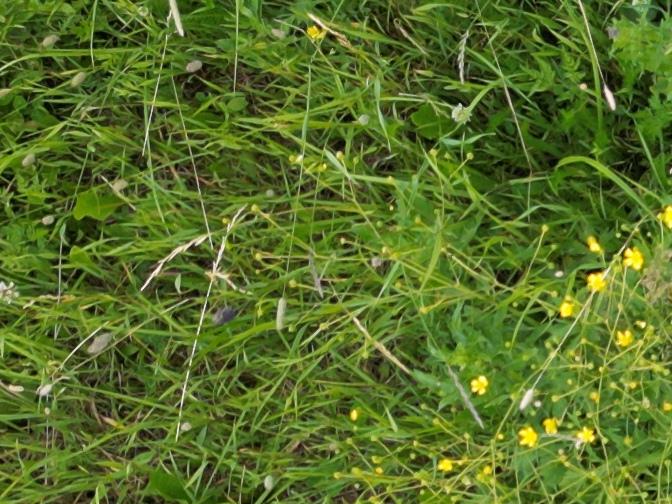
Flowers visible: yarrow flowers, yarrow flowers, yarrow flowers, yarrow flowers